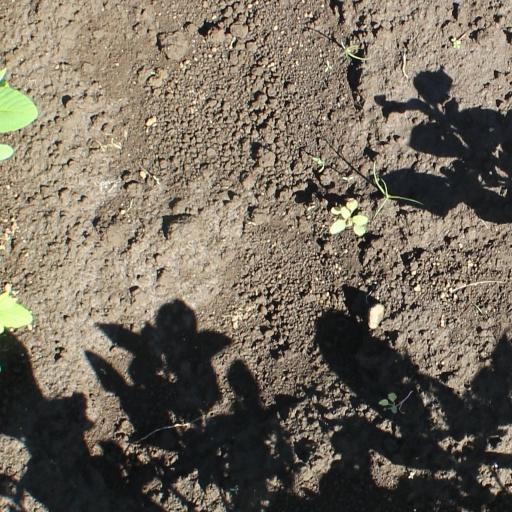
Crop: soybean